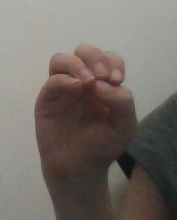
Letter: ha